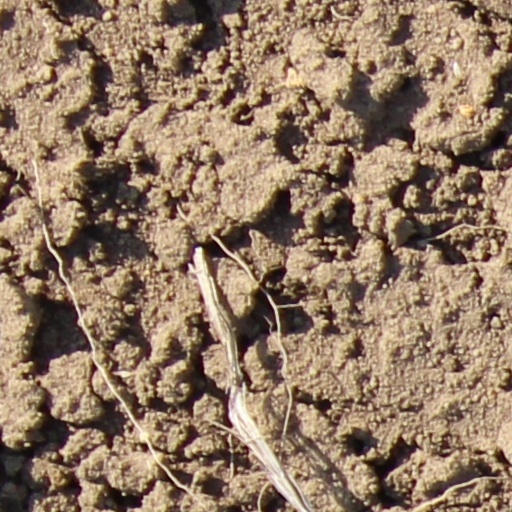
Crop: wheat